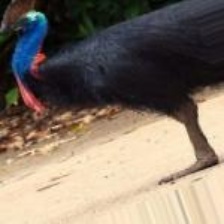
Species: CASSOWARY
Scientific name: CASUARIUS